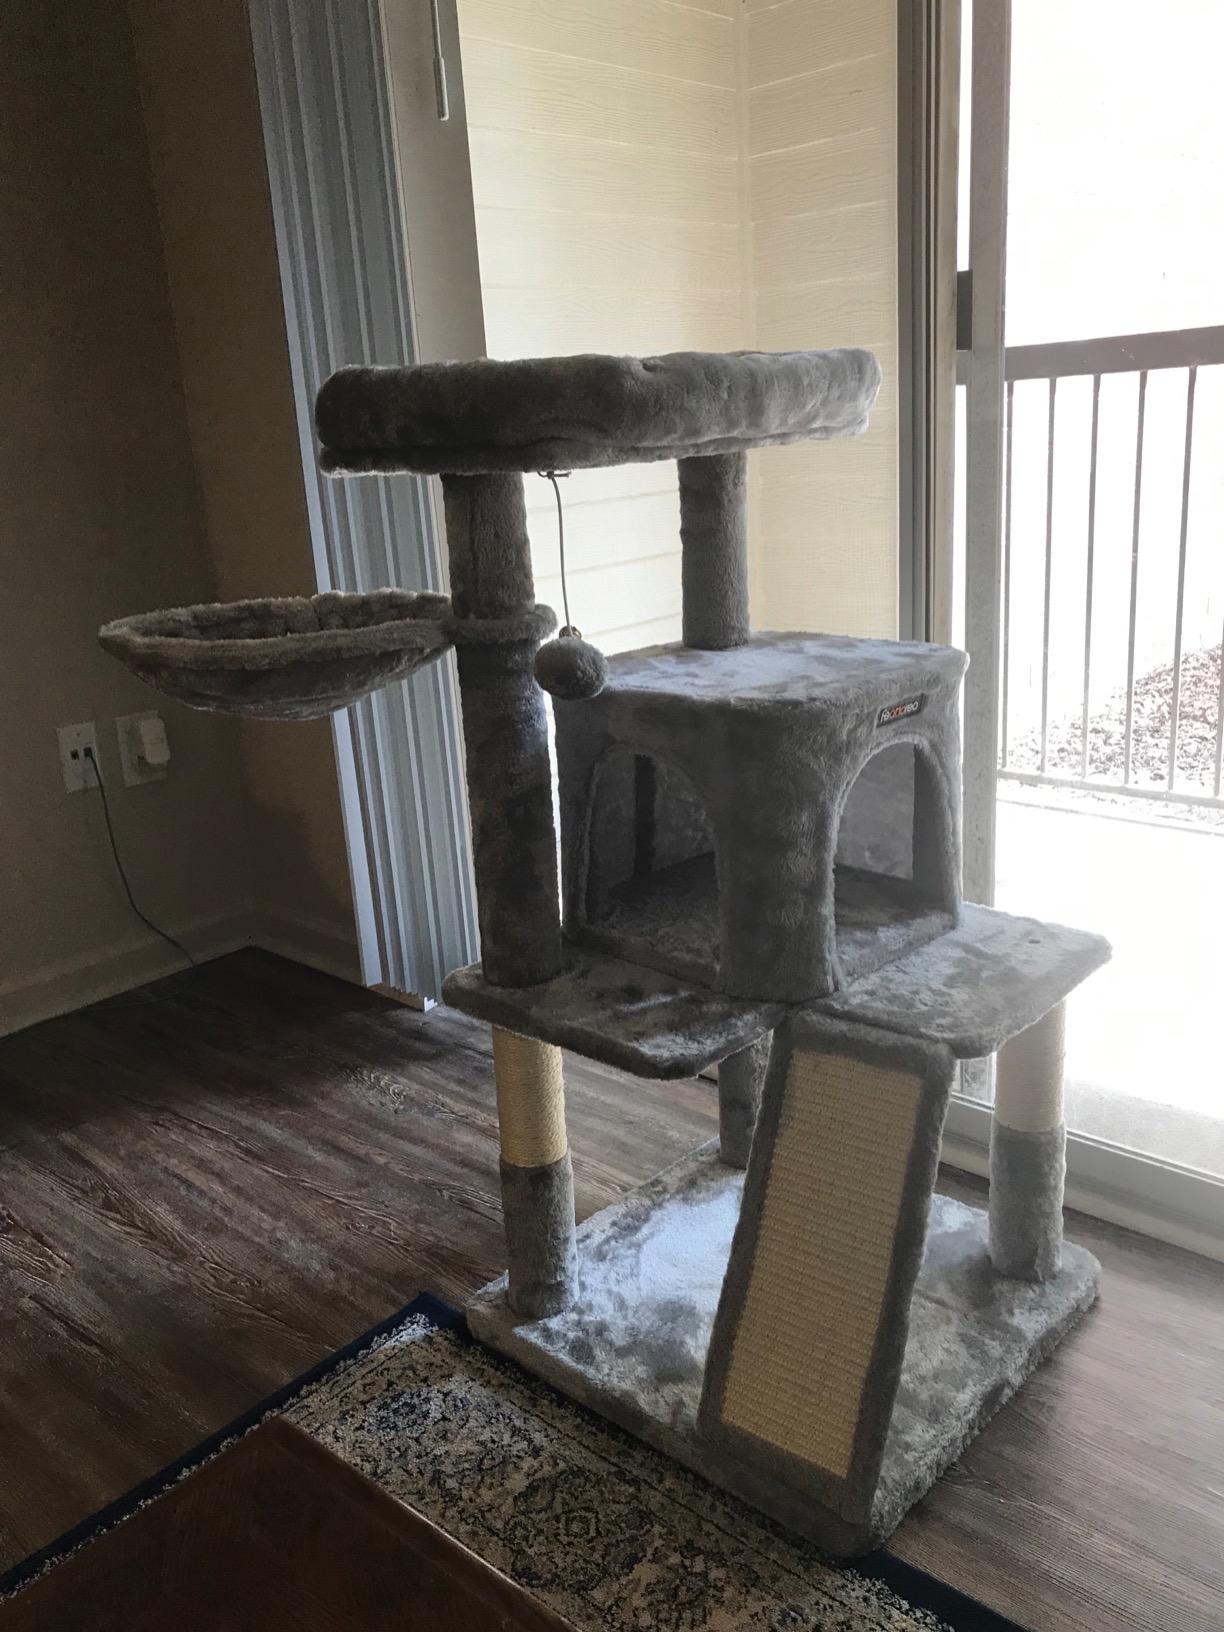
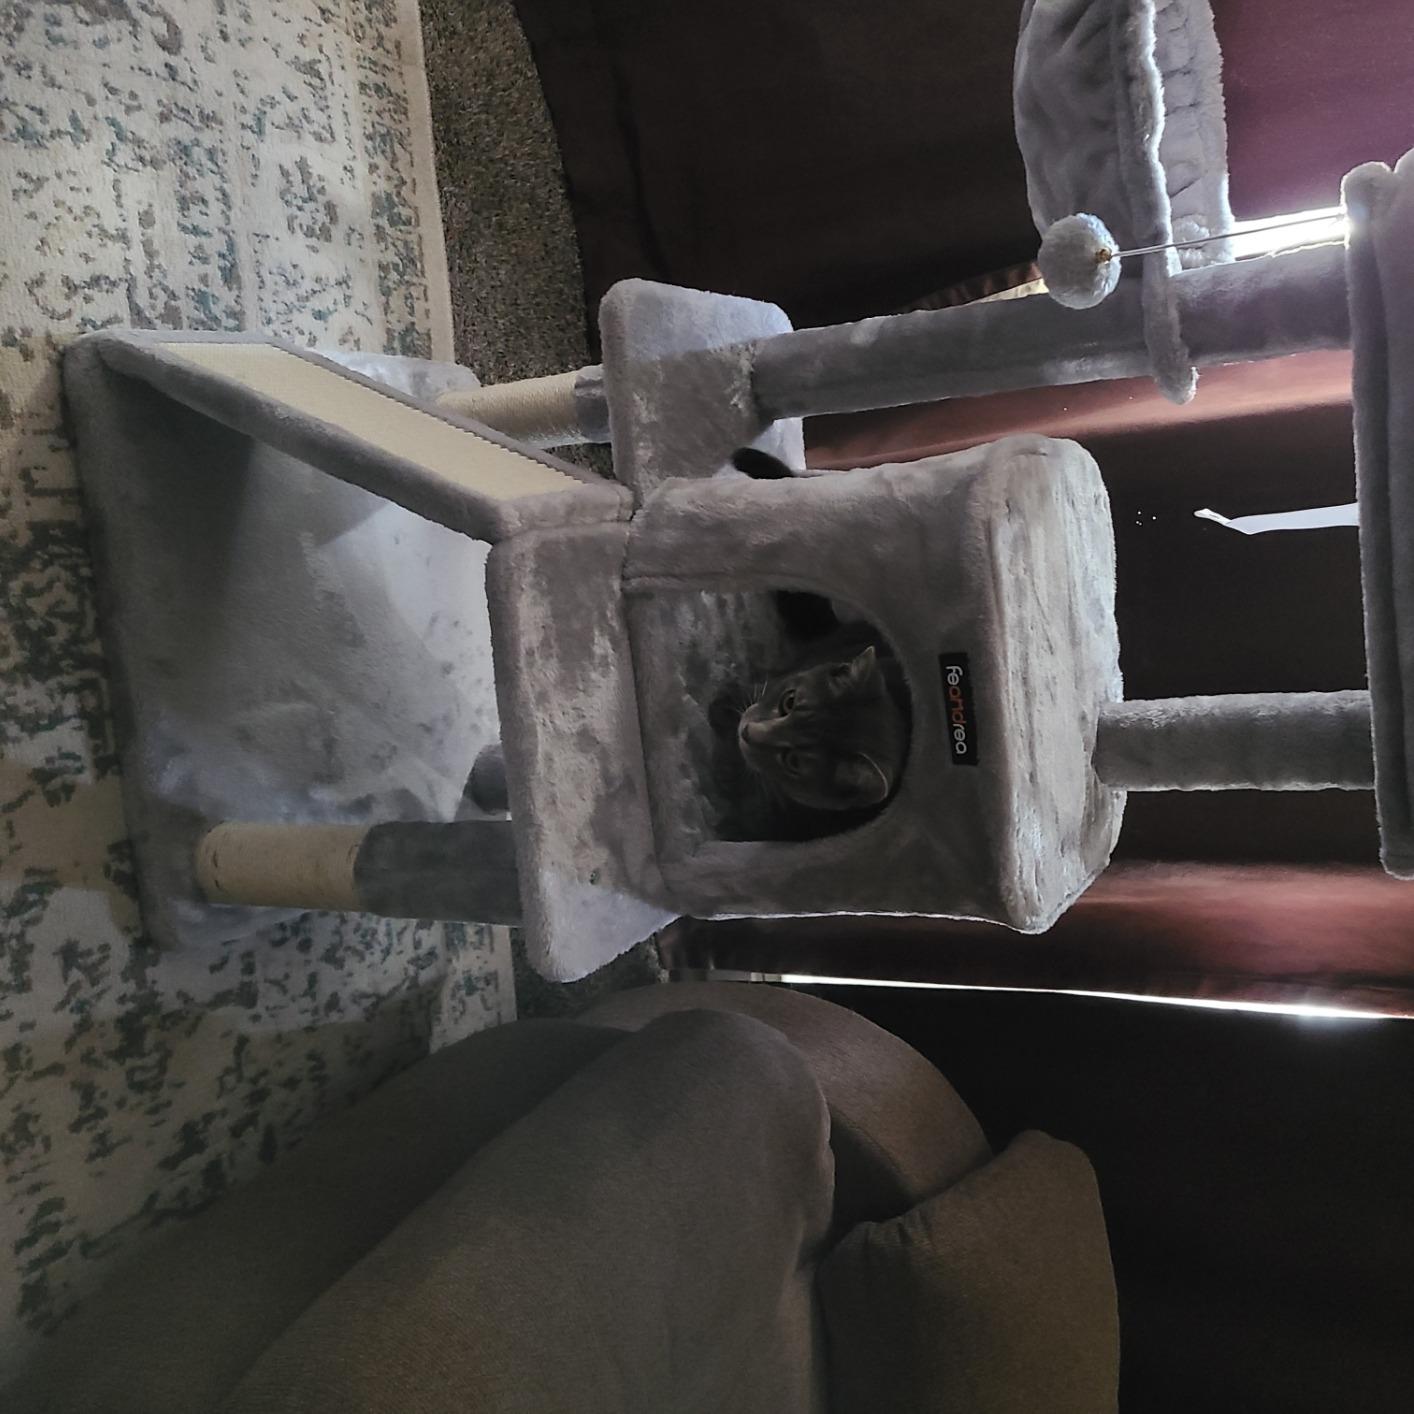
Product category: items_cat tree
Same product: yes